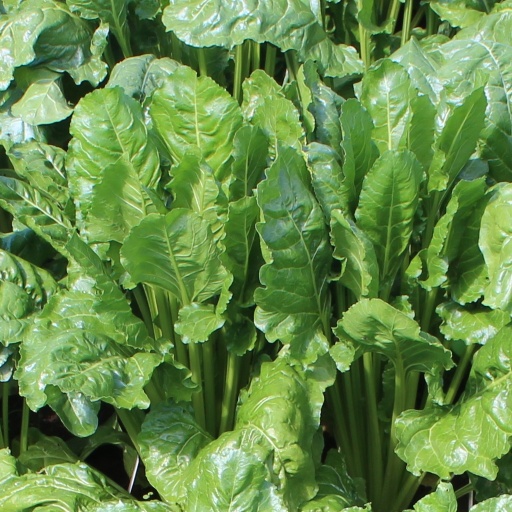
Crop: sugar beet